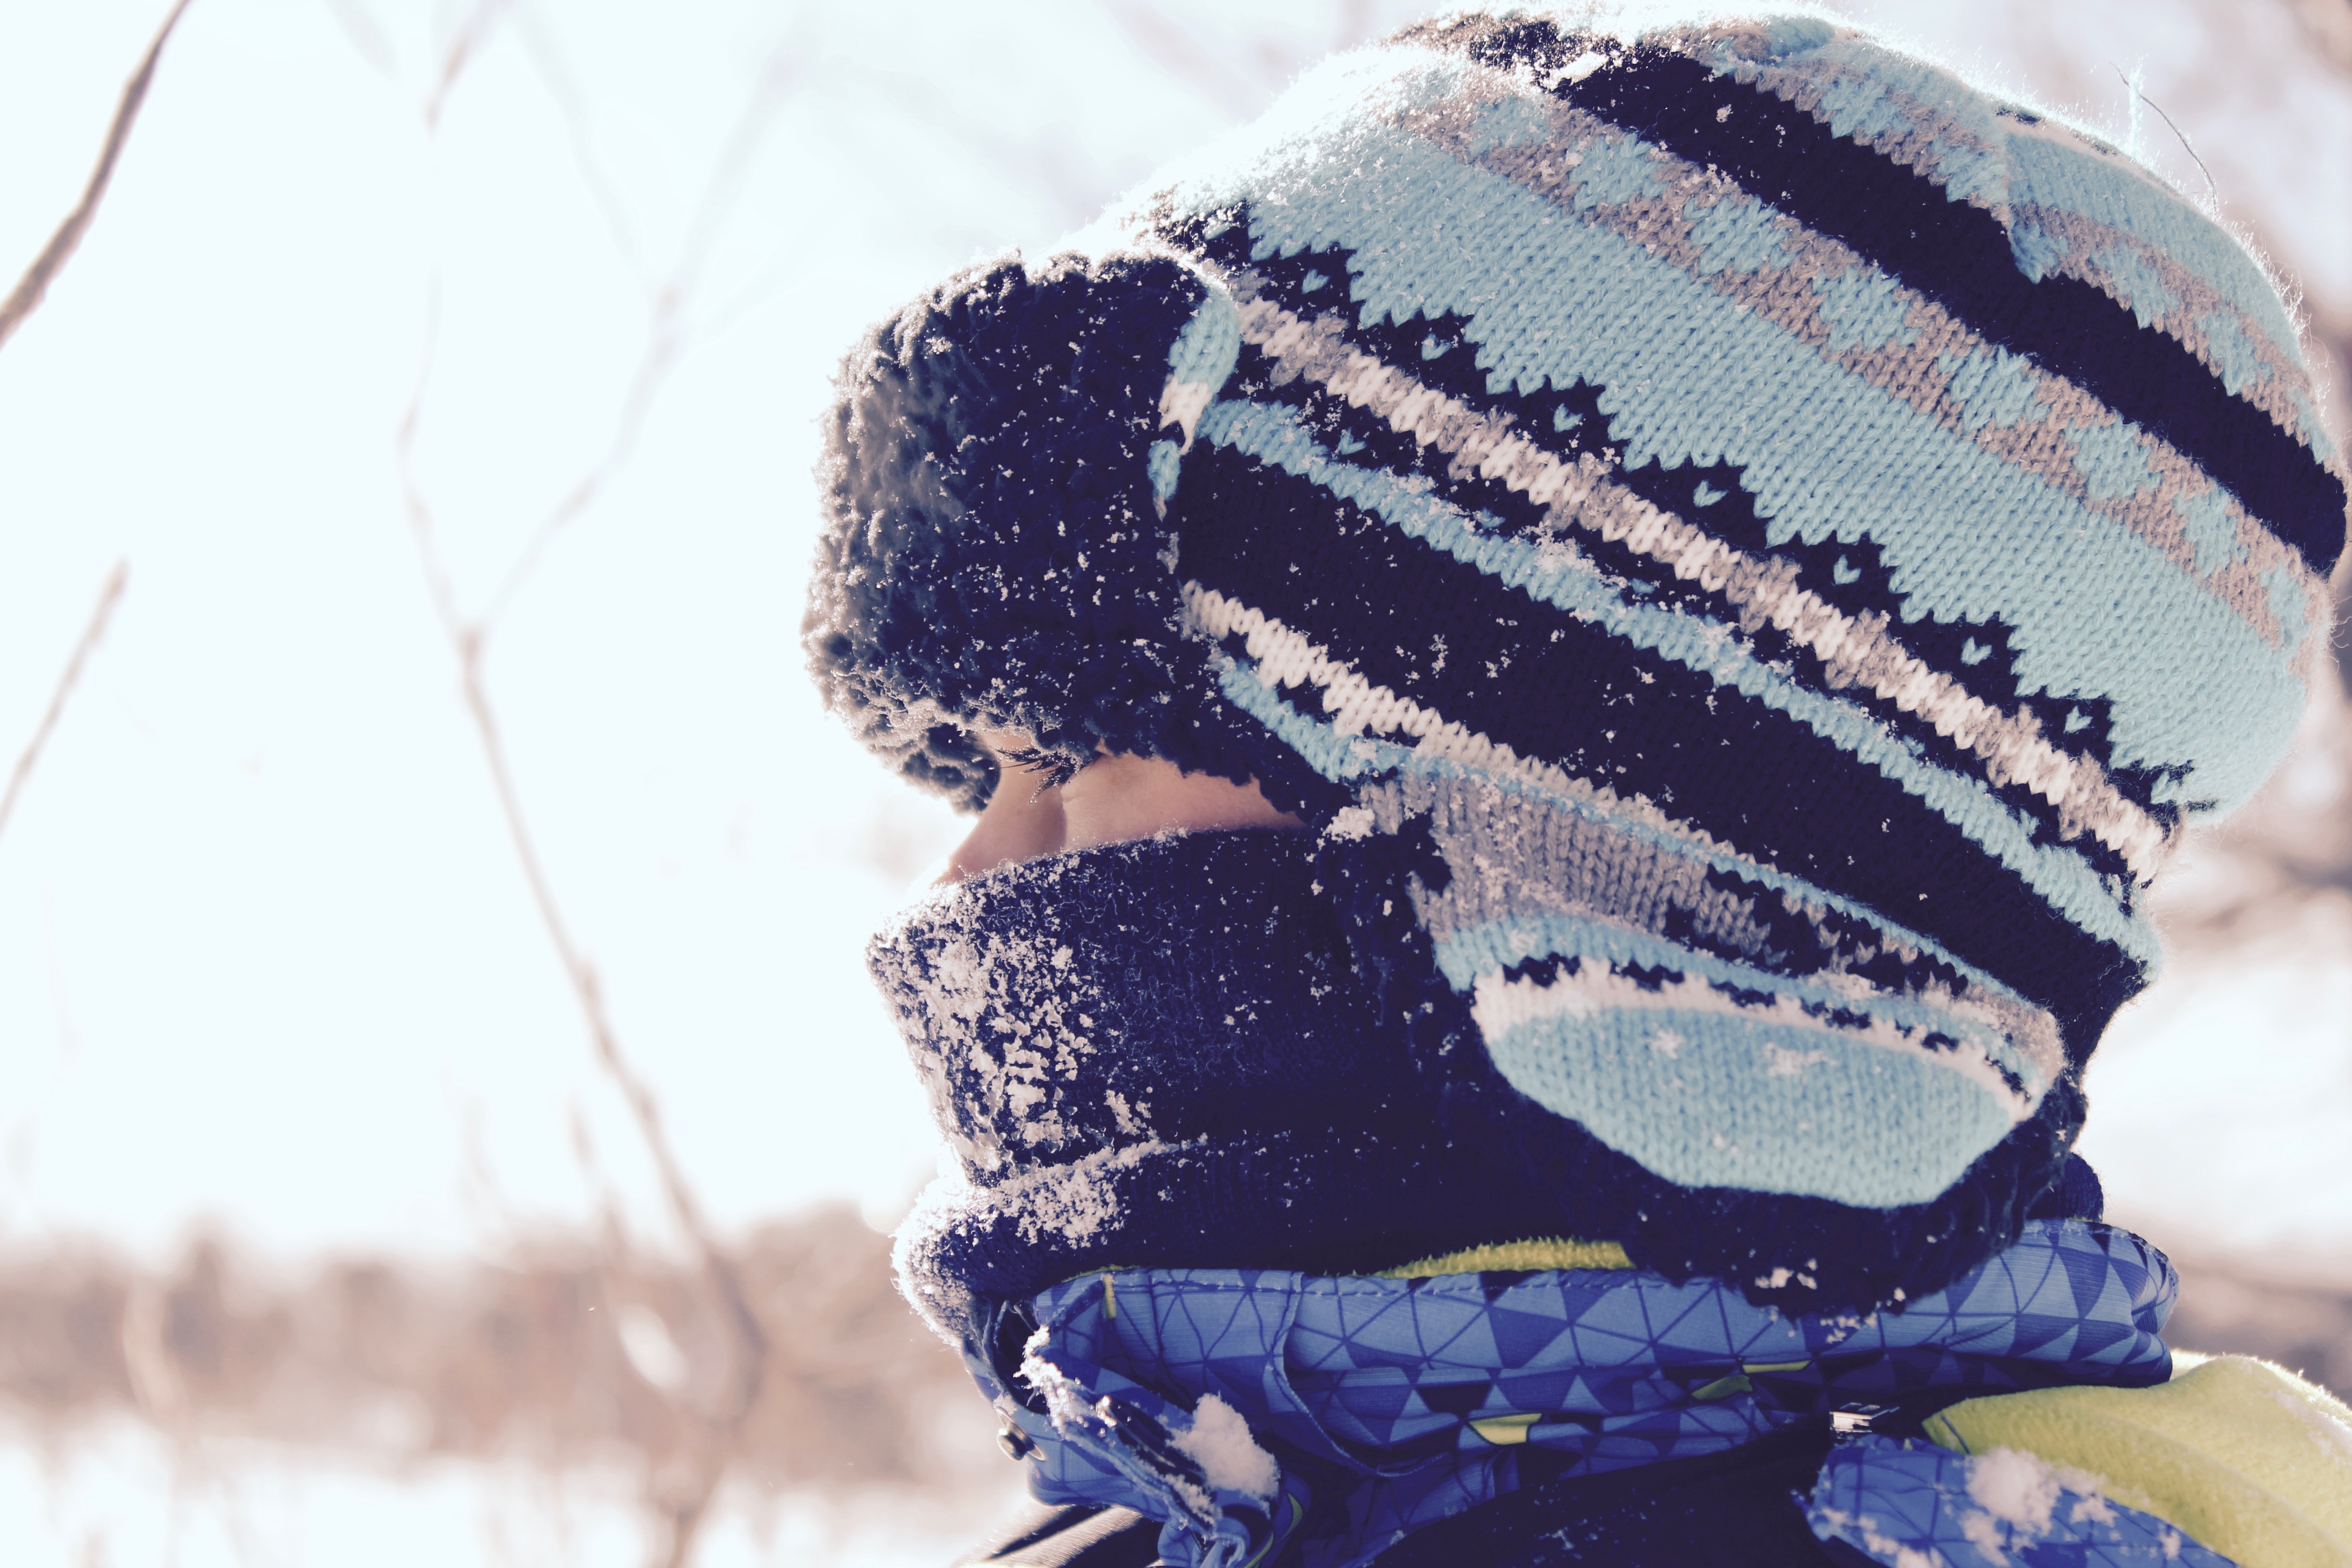
outdoor, snow, cold, winter, girl, warm, frost, vacation, spring, color, weather, holiday, hat, blue, clothing, knit, season, art, resort, ski, cap, knitted, nordic, woolly, wrapped up, ski ing, ski hat, fashion accessory